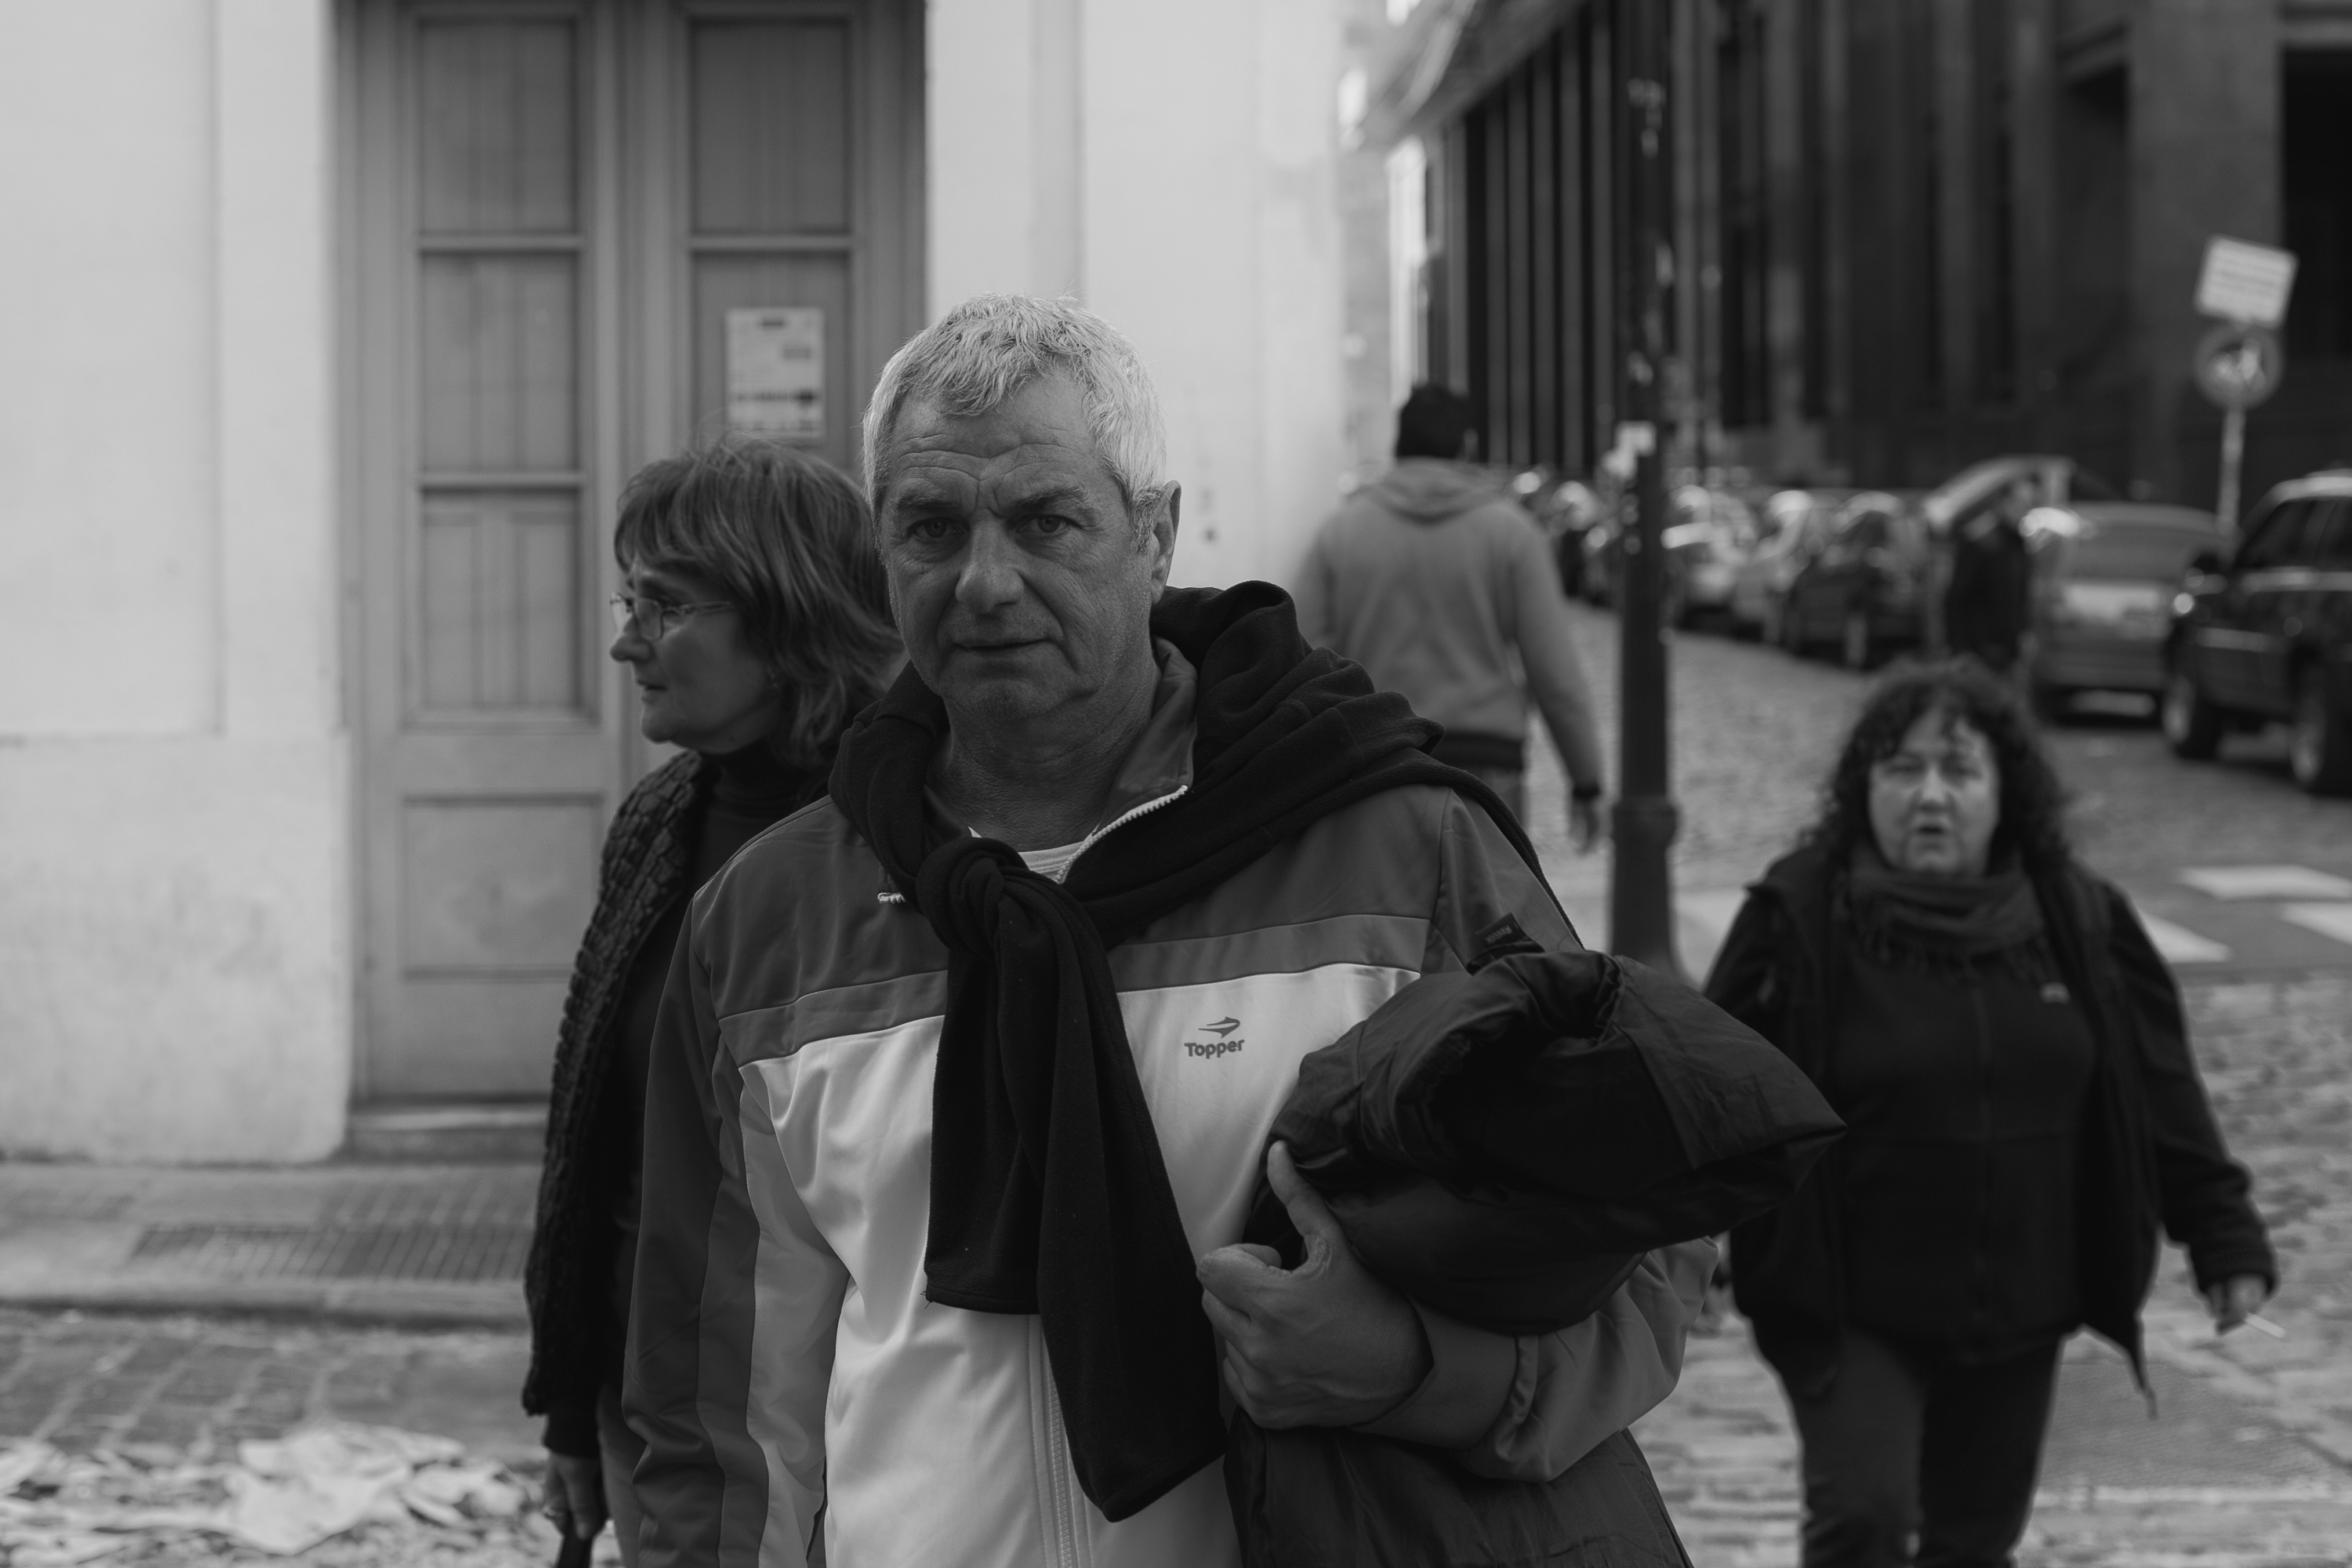
person, black and white, people, road, white, street, photography, photo, canon, black, monochrome, bw, blackandwhite, blackwhite, photograph, photoshop, 6d, lightroom, foto, argentina, streetphoto, 60d, canonef50mmf14usm, blanconegro, monochrom, canoneos6d, canonlens, rodrigoparedes, buenosaires, ar, 160378, www160378com, canoneos60d, canoneosrebelt1, canonef1635mmf28liiusm, canonef24105mmf4lisusm, interaction, monochrome photography